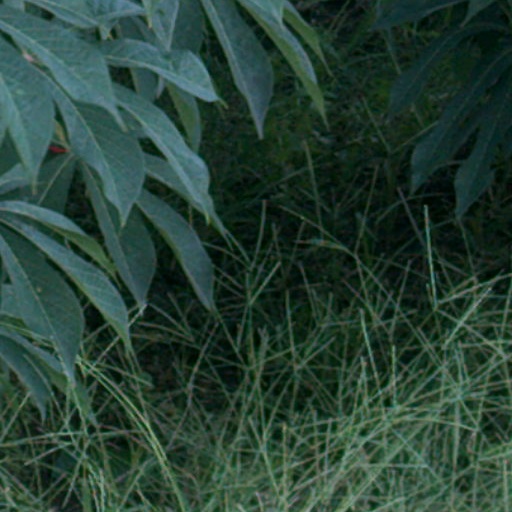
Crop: cassava